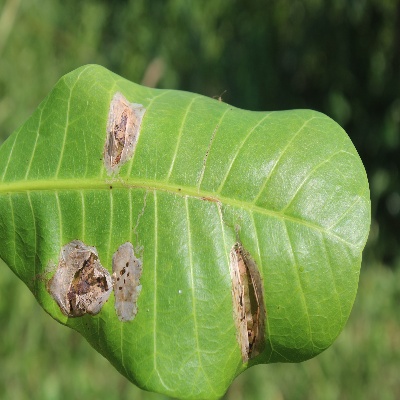
Crop: Cashew
Condition: leaf miner